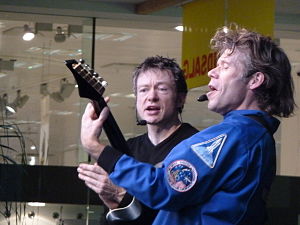
Martin Keller
Martin og Ketil; Ketil Teisen og Martin Keller, ved show i Rødovrecentret februar 2011.
Martin Keller er en dansk tv-vært, musiker, komponist og showman.